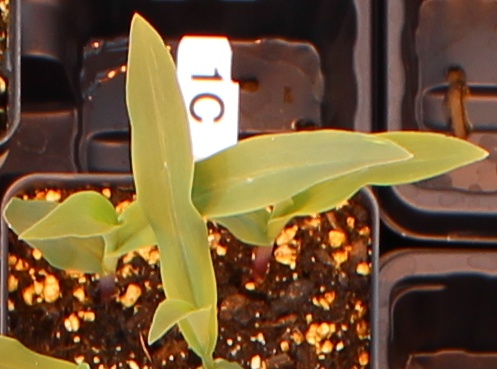
Label: Corn